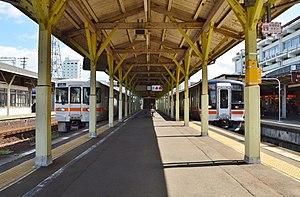
La gare de Matsusaka est une gare ferroviaire de la ville de Matsusaka, dans la préfecture de Mie au Japon. Elle est exploitée par les compagnies JR Central et Kintetsu.